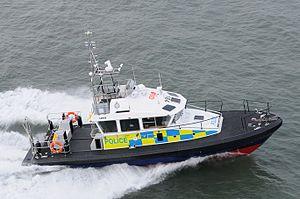
La classe Island est une classe de bateaux de patrouille de police opérée principalement par la MoD Police et les Royal Marines. Ils sont chargés de protéger les navires de la Royal Navy de grande valeur, tels que les sous-marins de la classe Vanguard. Les Royal Marines possèdent notamment le Mull et le Rona, qui étaient à l'origine des bateaux de la police du MoD, transférés aux Royal Marines en 2013. Les rôles du Rona et du Mull sont interchangeables, ils peuvent ainsi être utilisés à la fois par les RM et par le MDP. Les RM possèdent également un troisième navire appelé Eorsa.